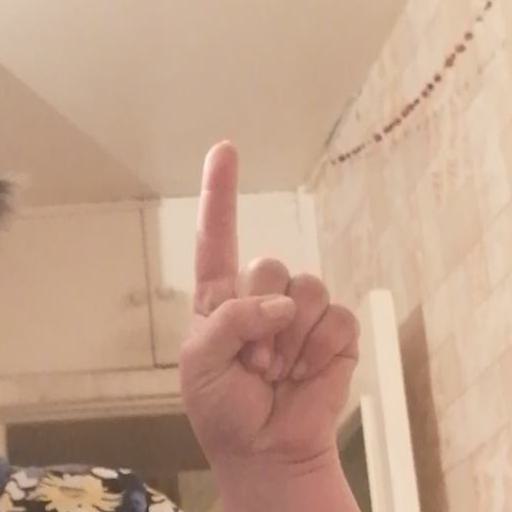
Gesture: one